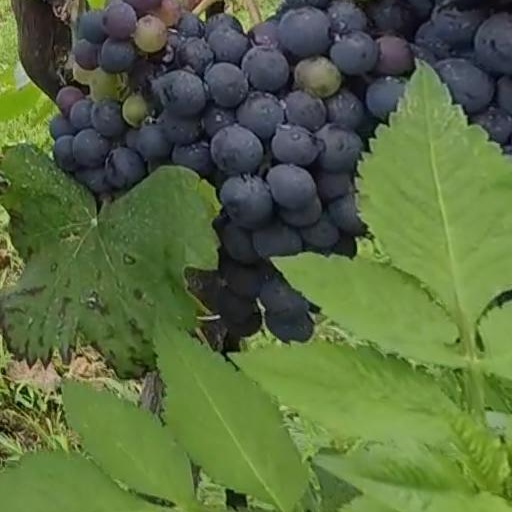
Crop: grape